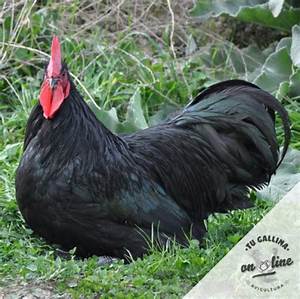
Label: chicken